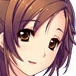
Portrait style: Anime Portrait